Dahomey Expedition commemorative medal 1892

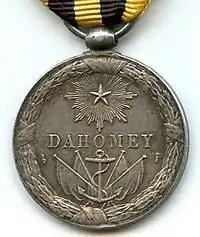
Reverse of the Dahomey Expedition commemorative medal

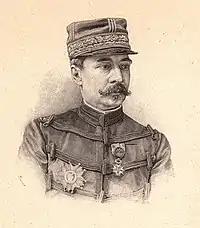
Colonel Alfred-Amédée Dodds, a recipient of the Dahomey Expedition commemorative medal

The Dahomey Expedition commemorative medal was a French campaign commemorative medal. It was bestowed to the participants of the First Franco-Dahomean War (1890) and of the Second Franco-Dahomean War (1892–1894) in order to commemorate their feats of arms.